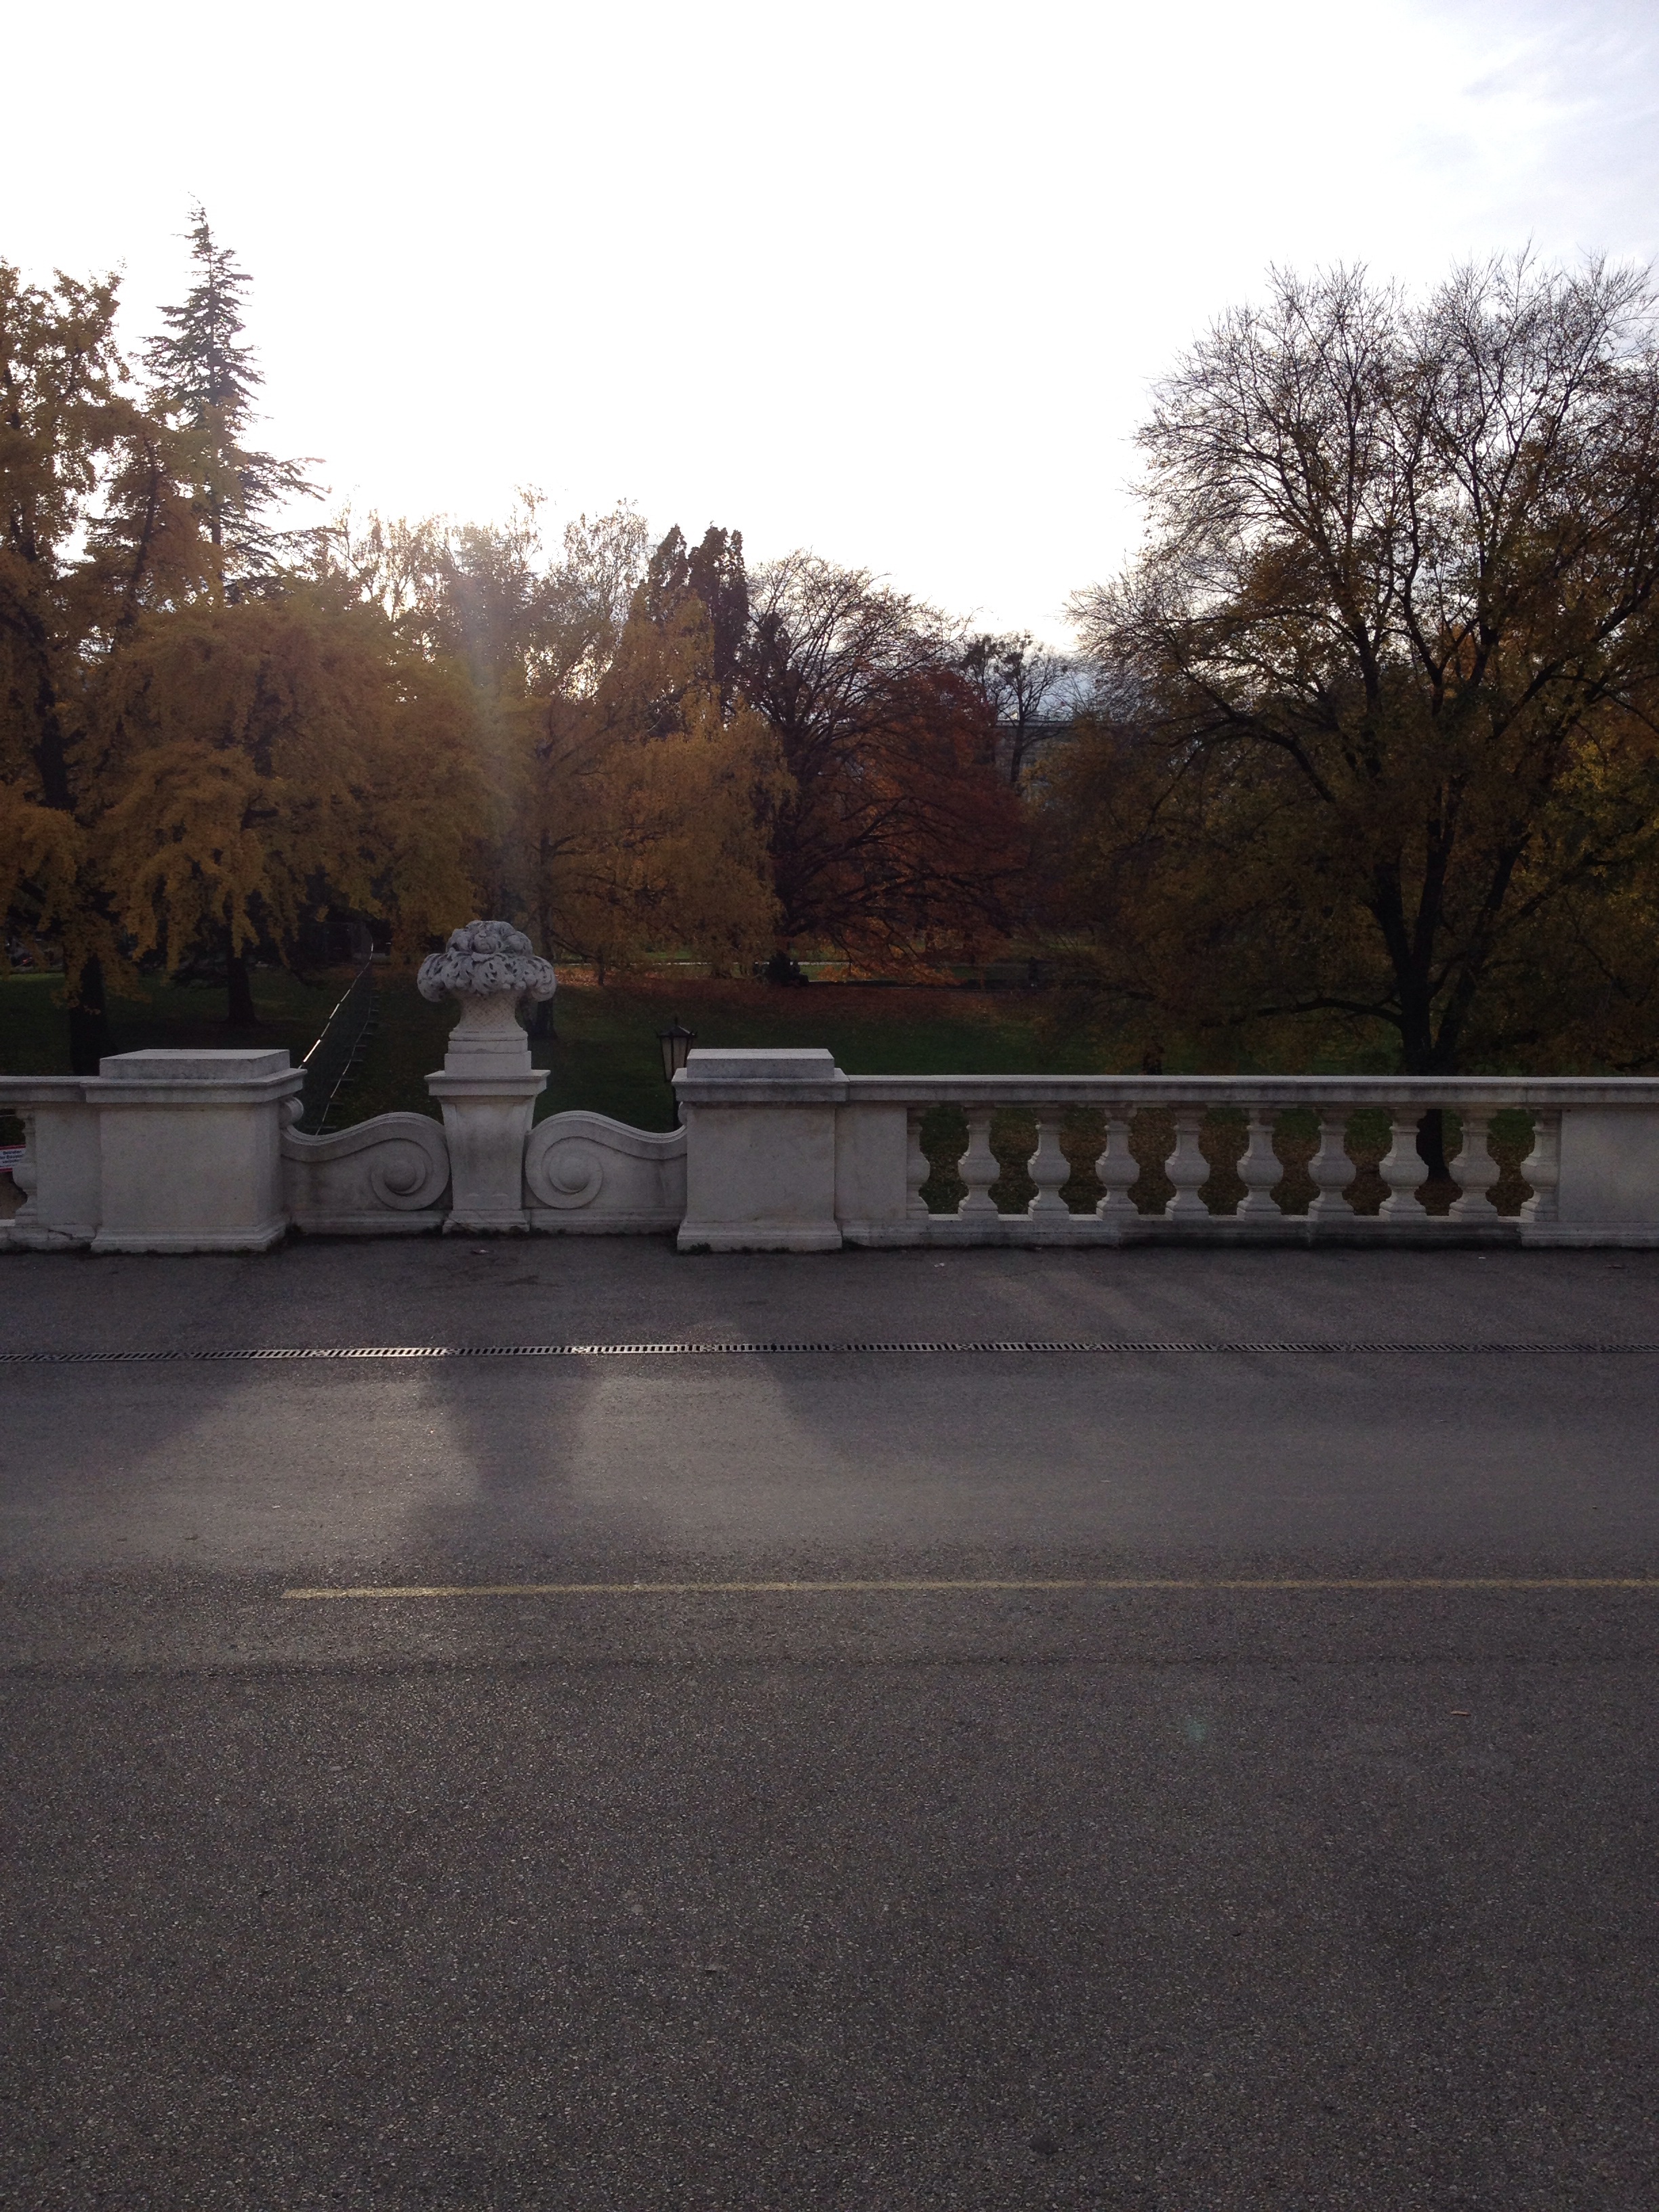
sunset, autumn, park, trees, memorial, terrace